Confederate States Army

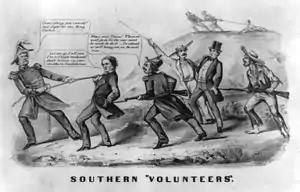
A cartoon from the war, showing the Confederates forcibly drafting a Southern Unionist man into the Confederate army. The Unionist man objects, with the Confederates threatening to lynch him if he does not comply.

Control and operation of the Confederate army were administered by the Confederate States War Department, which was established by the Confederate Provisional Congress in an act on February 21, 1861. The Confederate Congress gave control over military operations, and authority for mustering state forces and volunteers to the President of the Confederate States of America on February 28, 1861, and March 6, 1861. On March 8, the Confederate Congress passed a law that authorized President Davis to issue proclamations to call up no more than 100,000 men. The C.S. War Department asked for 8,000 volunteers on March 9, 20,000 on April 8, and 49,000 on and after April 16. Davis proposed an army of 100,000 soldiers in his message to Congress on April 29.